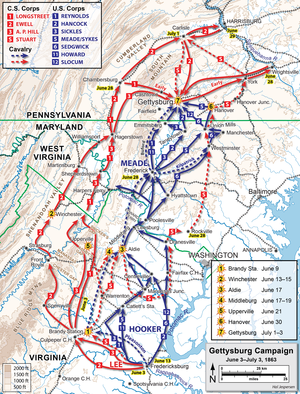
La bataille de Gettysburg se déroule du 1ᵉʳ au 3 juillet 1863 à Gettysburg pendant la guerre de Sécession. Cette bataille, la plus lourde de la guerre quant aux pertes humaines, se conclut par la défaite des sudistes qui laissent le terrain aux nordistes. Elle est souvent considérée comme le principal tournant de la guerre.
Le théâtre oriental de la guerre de Sécession incluait les États de Virginie, Virginie-Occidentale, Maryland et Pennsylvanie, le district de Columbia, ainsi que les ports et fortifications de la côte de Caroline du Nord. Les opérations militaires qui touchèrent l'intérieur de la Caroline du Nord en 1865 font partie du théâtre occidental, tandis que les autres zones côtières de la façade atlantique font partie du théâtre Bas Littoral.